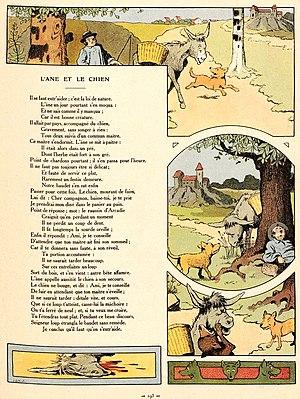
L'Âne et le Chien est la dix-septième fable du livre VIII de La Fontaine situé dans le second recueil des Fables de La Fontaine, édité pour la première fois en 1678.